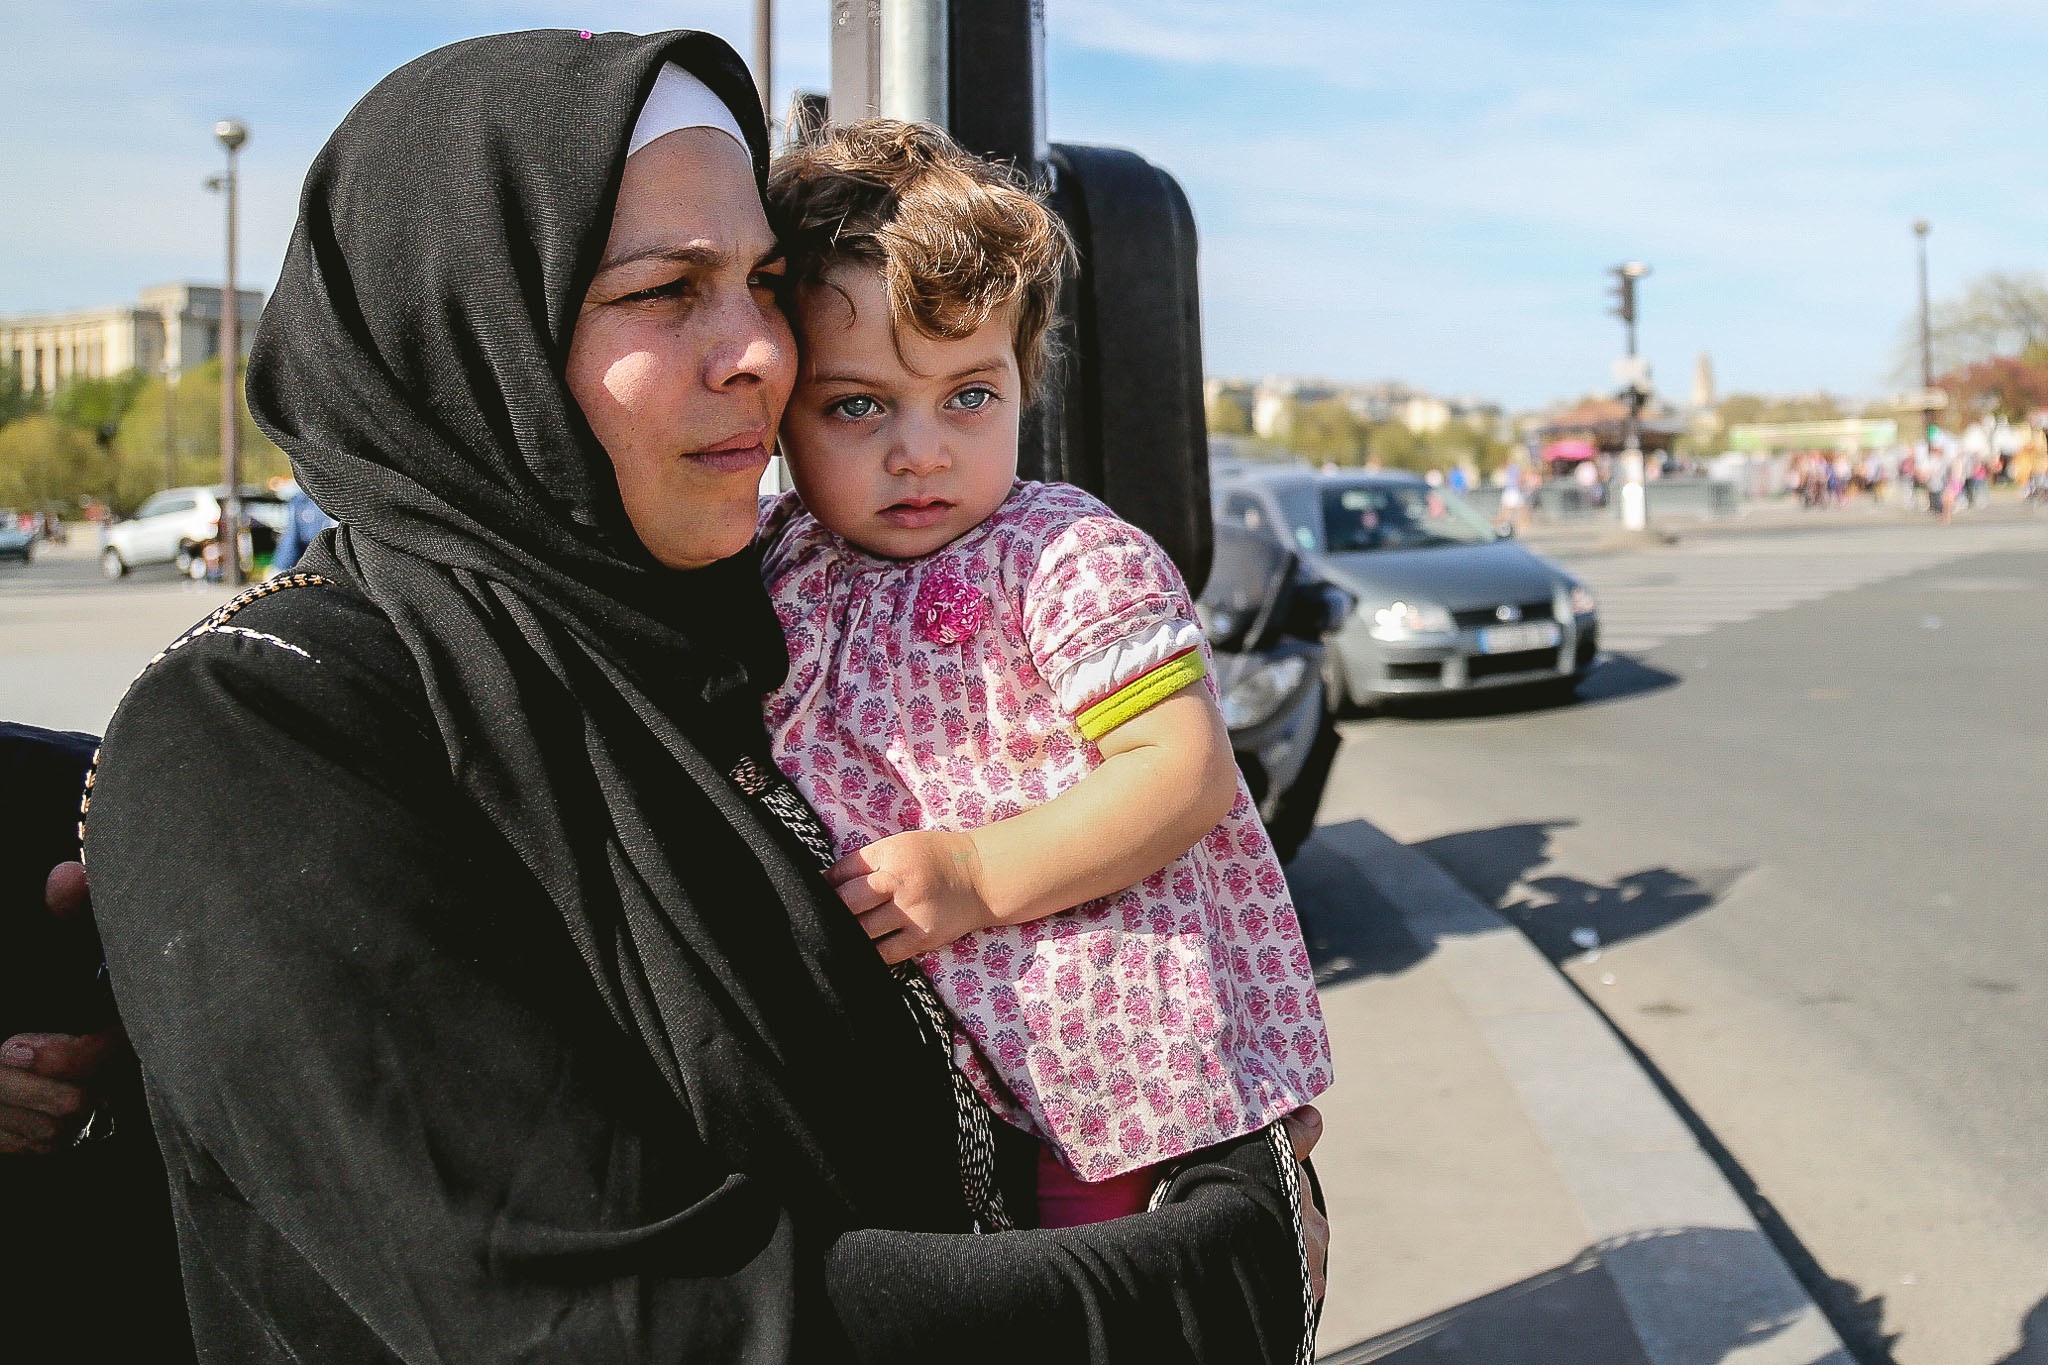
person, people, child, interaction